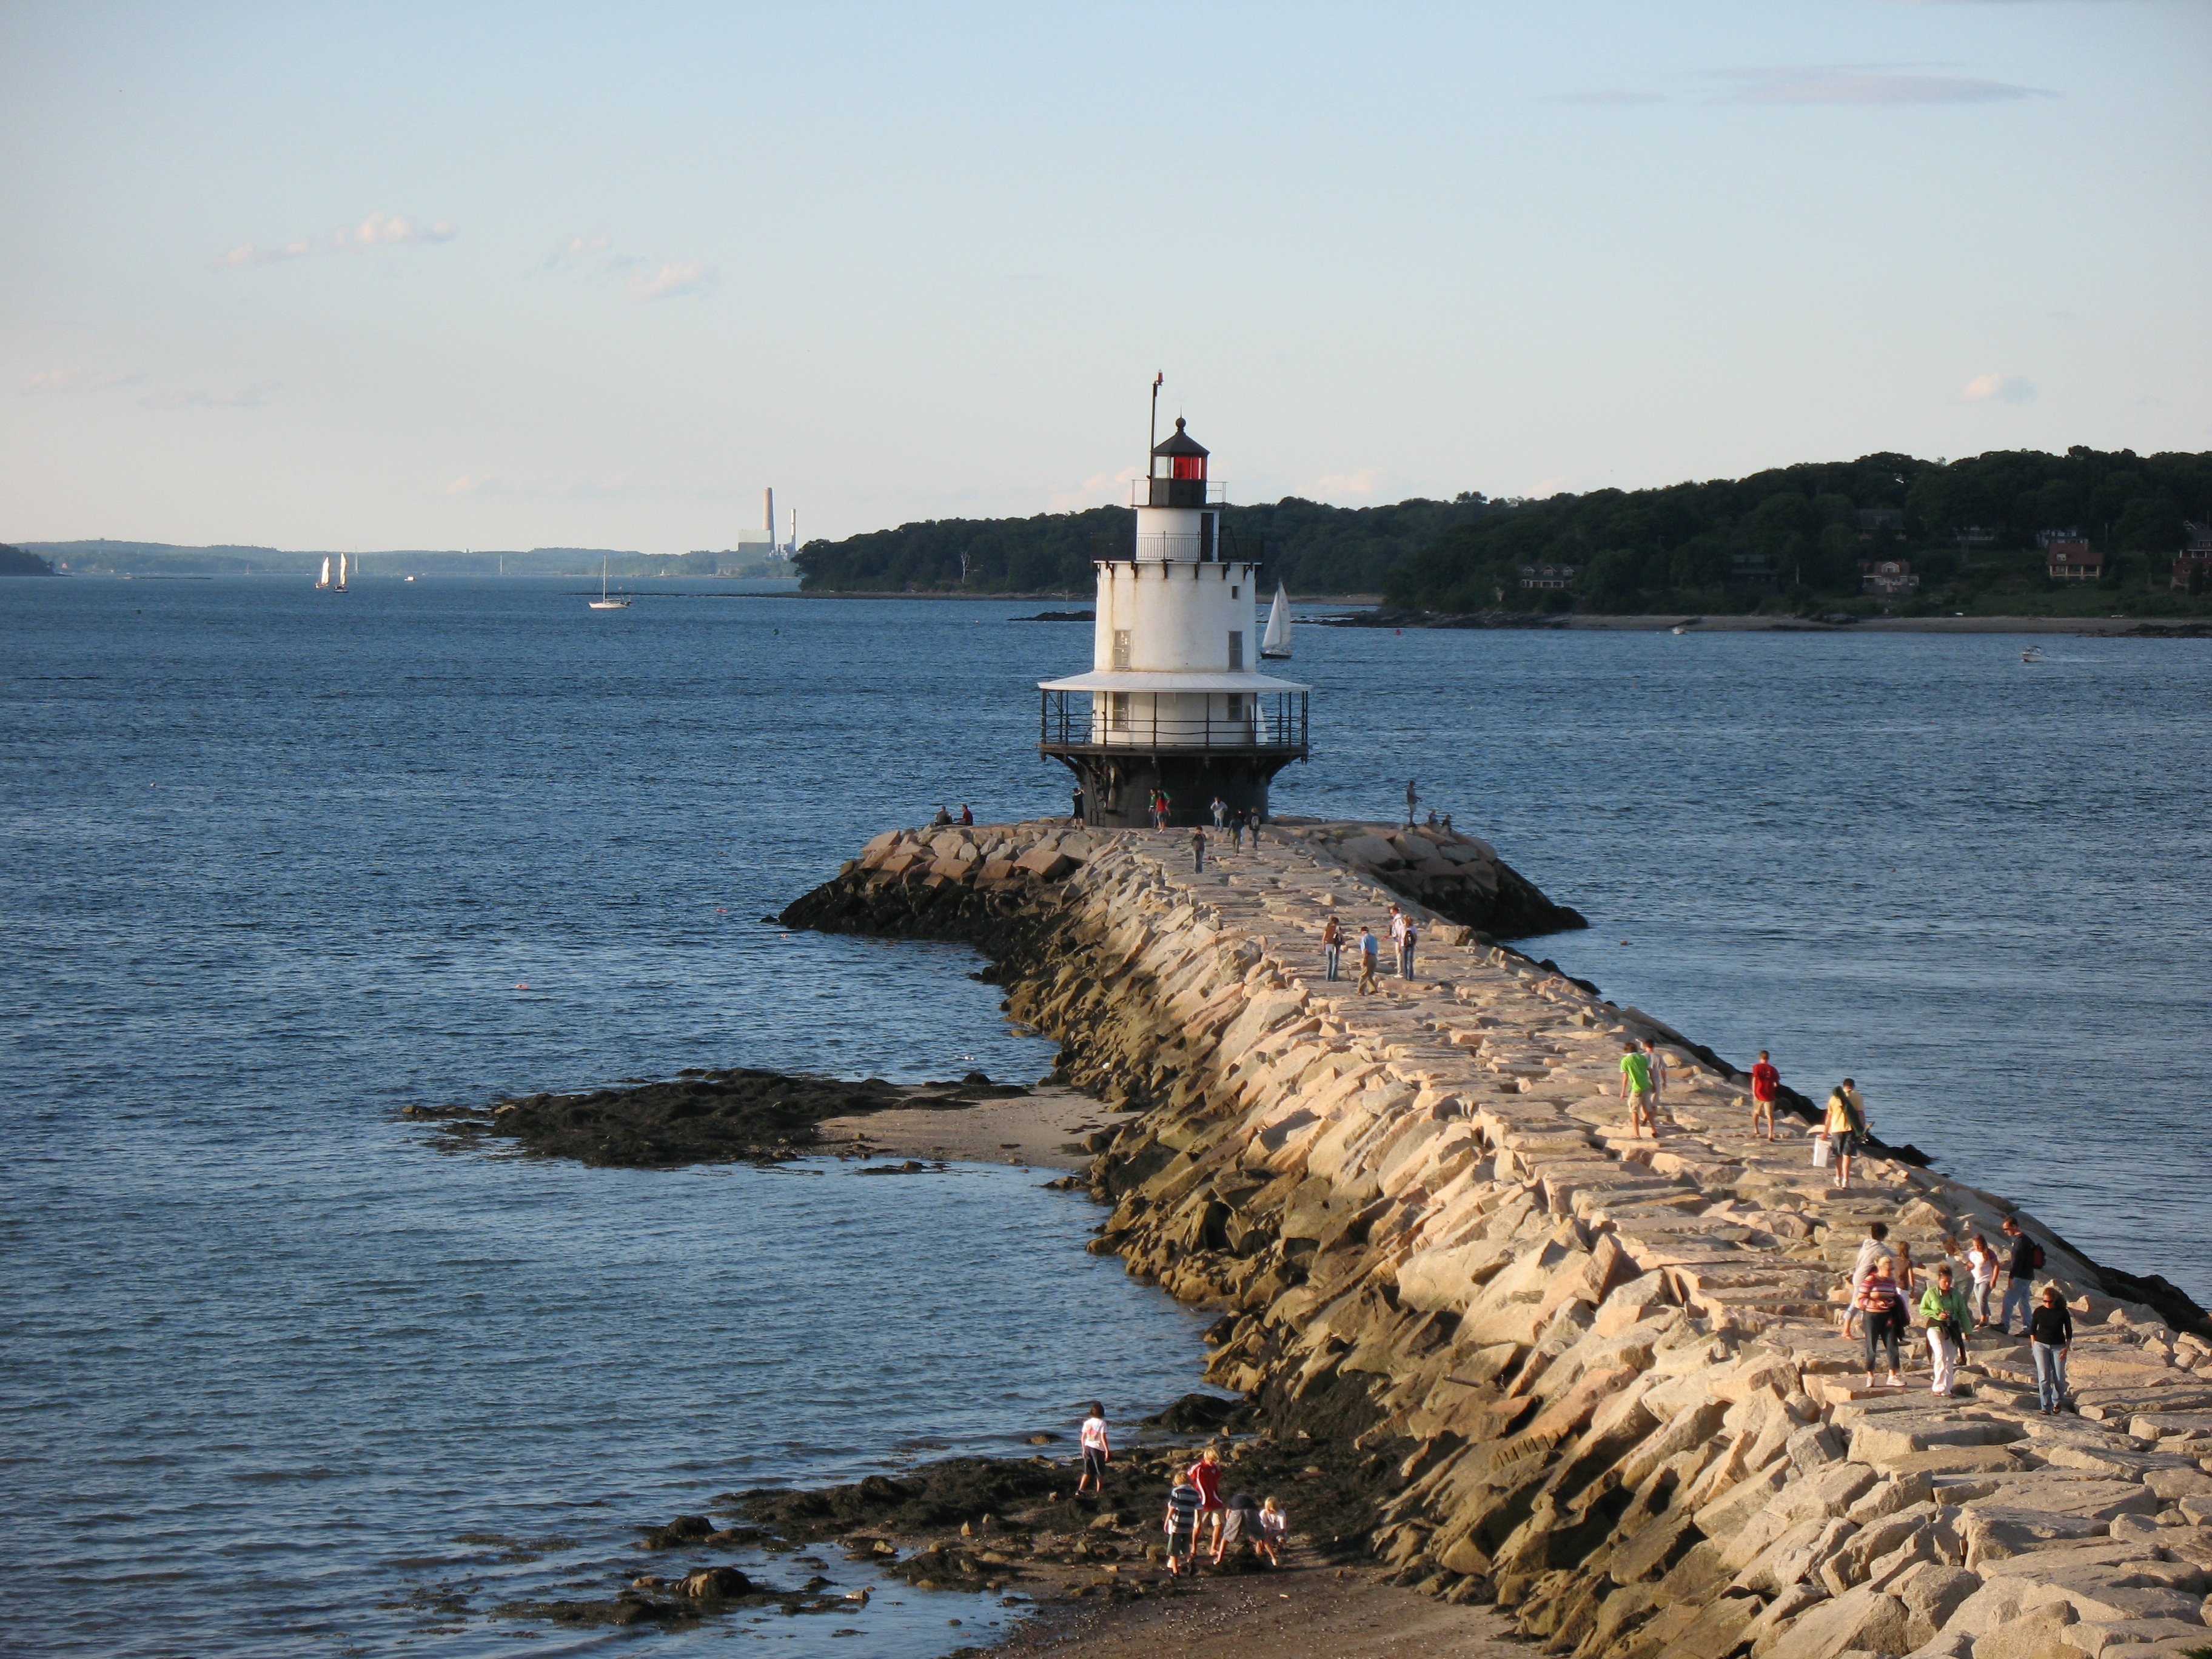
sea, coast, water, ocean, lighthouse, shore, pier, travel, coastline, cliff, cove, vehicle, tower, sailing, bay, harbor, beacon, blue, jetty, terrain, nautical, marine, navigation, channel, maritime, breakwater, cape